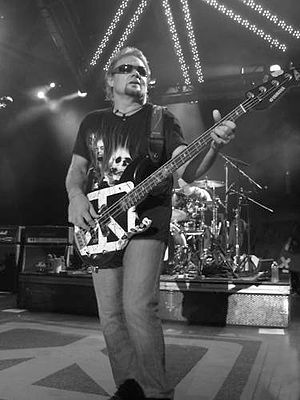
Michael Anthony
Michael Anthony Sobolewski er en amerikansk musiker, der i øjeblikket er bassist og backing vokalist for supergrupperne Chickenfoot og the Circle. Anthony var tidligere bassist og baggrundsvokalist for Van Halen fra 1974 til 2006.